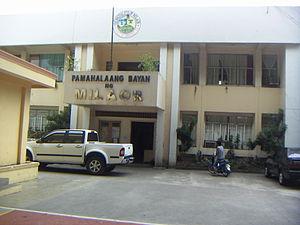
Milaor est une municipalité de la province de Camarines Sur, aux Philippines.